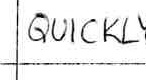
Label: quickly